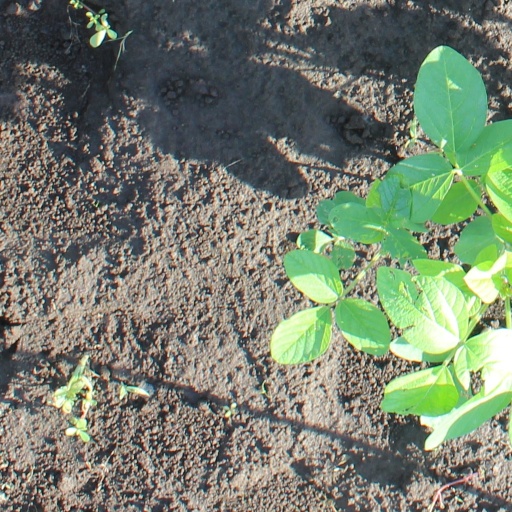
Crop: soybean